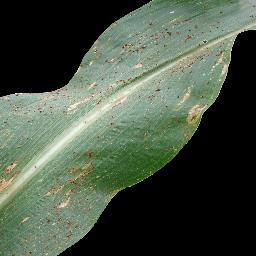
Label: Corn_(Maize)___Common_Rust